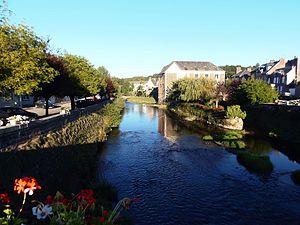
Gavray (Normandie, France). La Sienne.
Gavray-sur-Sienne est une commune française, située dans le département de la Manche en région Normandie, peuplée de 1 966 habitants.